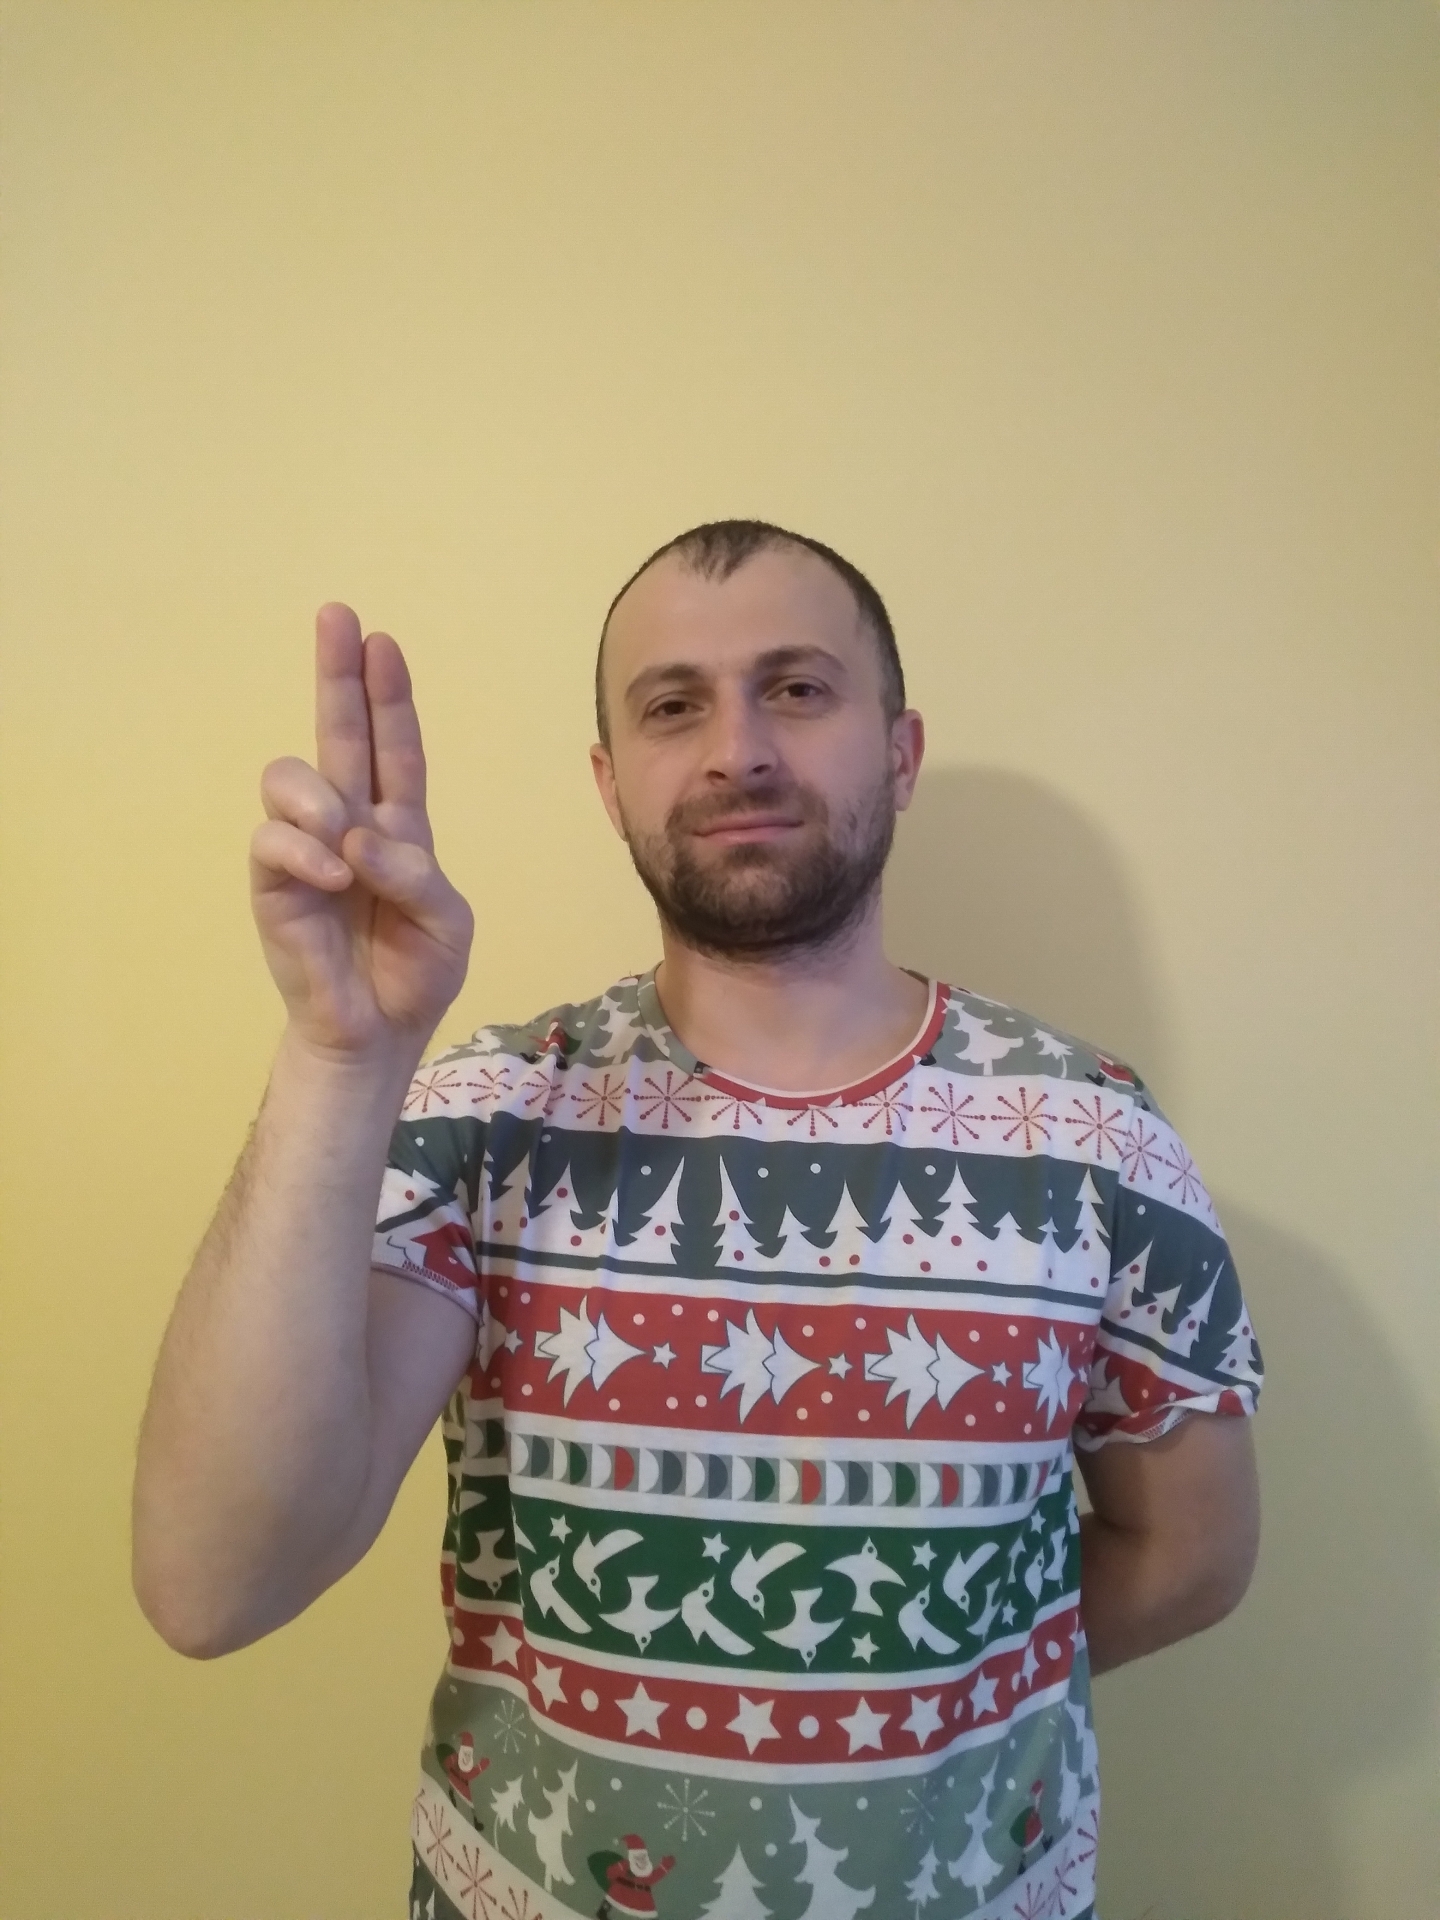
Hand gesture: two_up